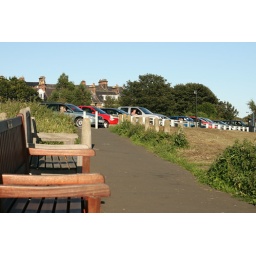
The favourite English past time of sitting in your car and enjoying the view. No fish and chips here though!